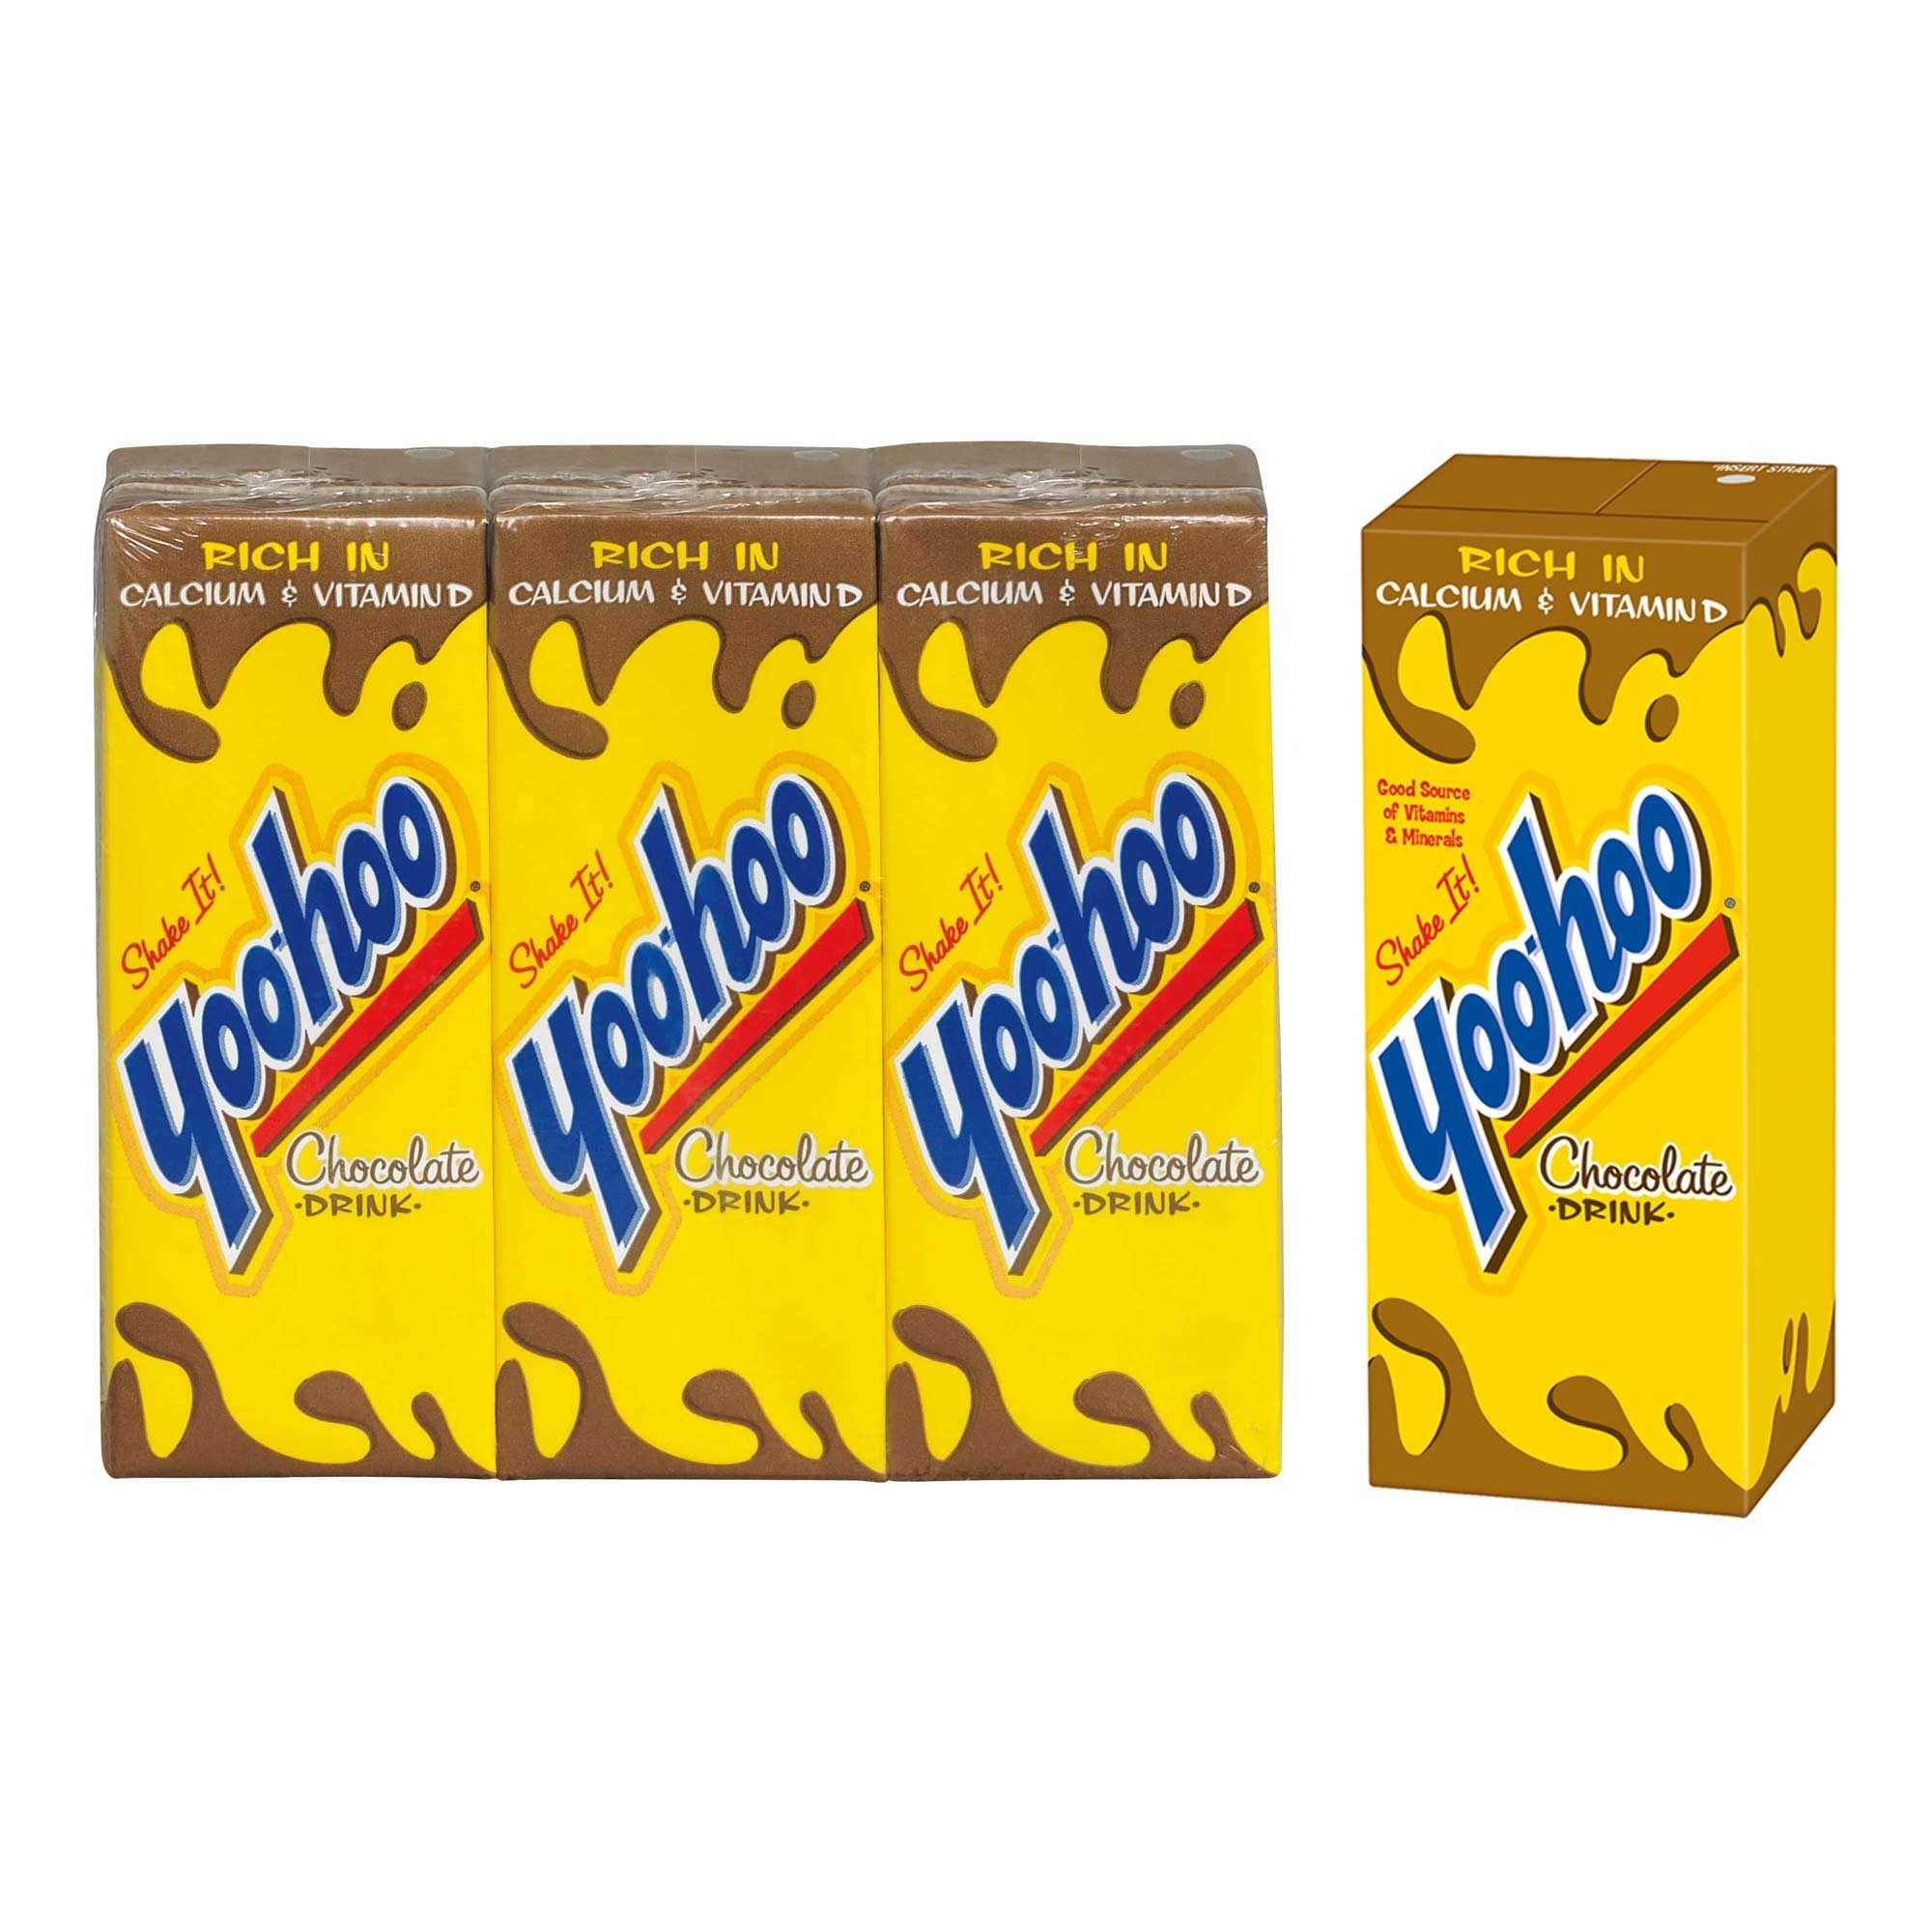
Item Name: Yoo-hoo, Chocolate Drink, 6.5 Ounce (Pack of 16)
Bullet Point: Single-serve
Value: 104.0
Unit: ounce

Price: 3.99